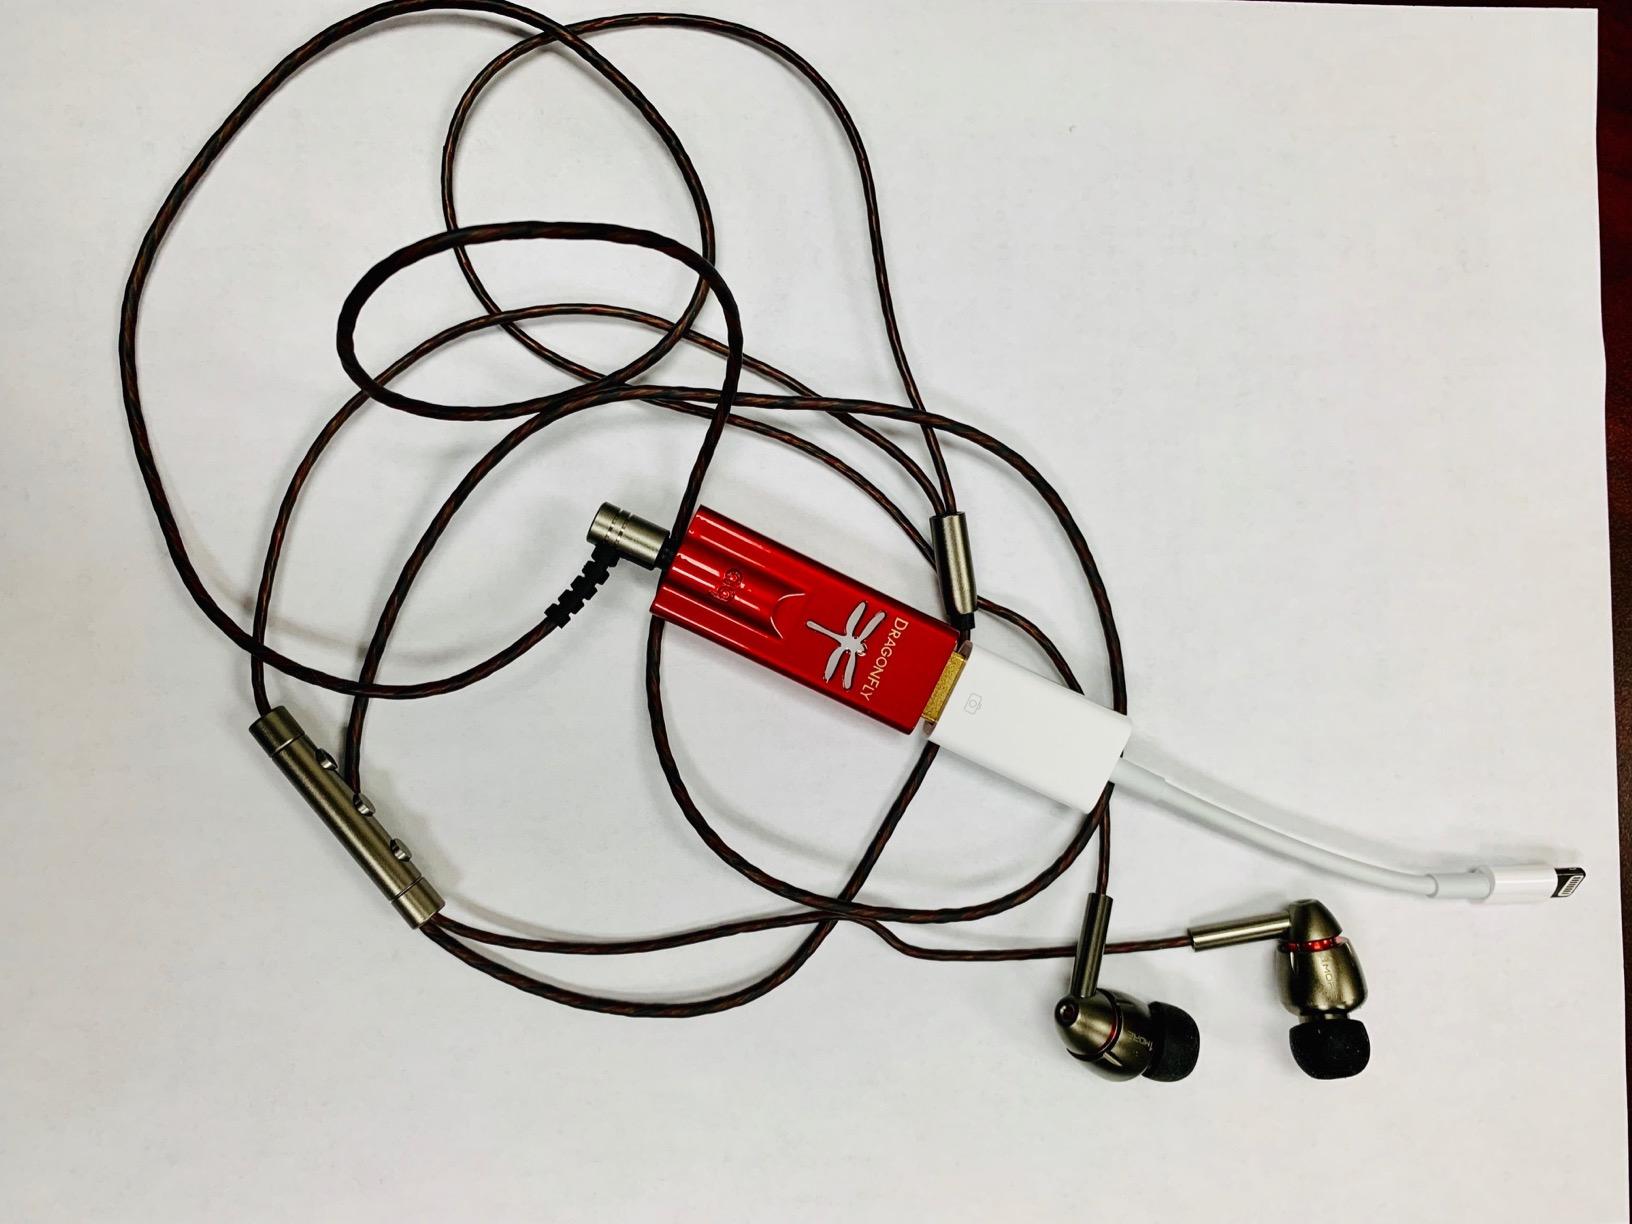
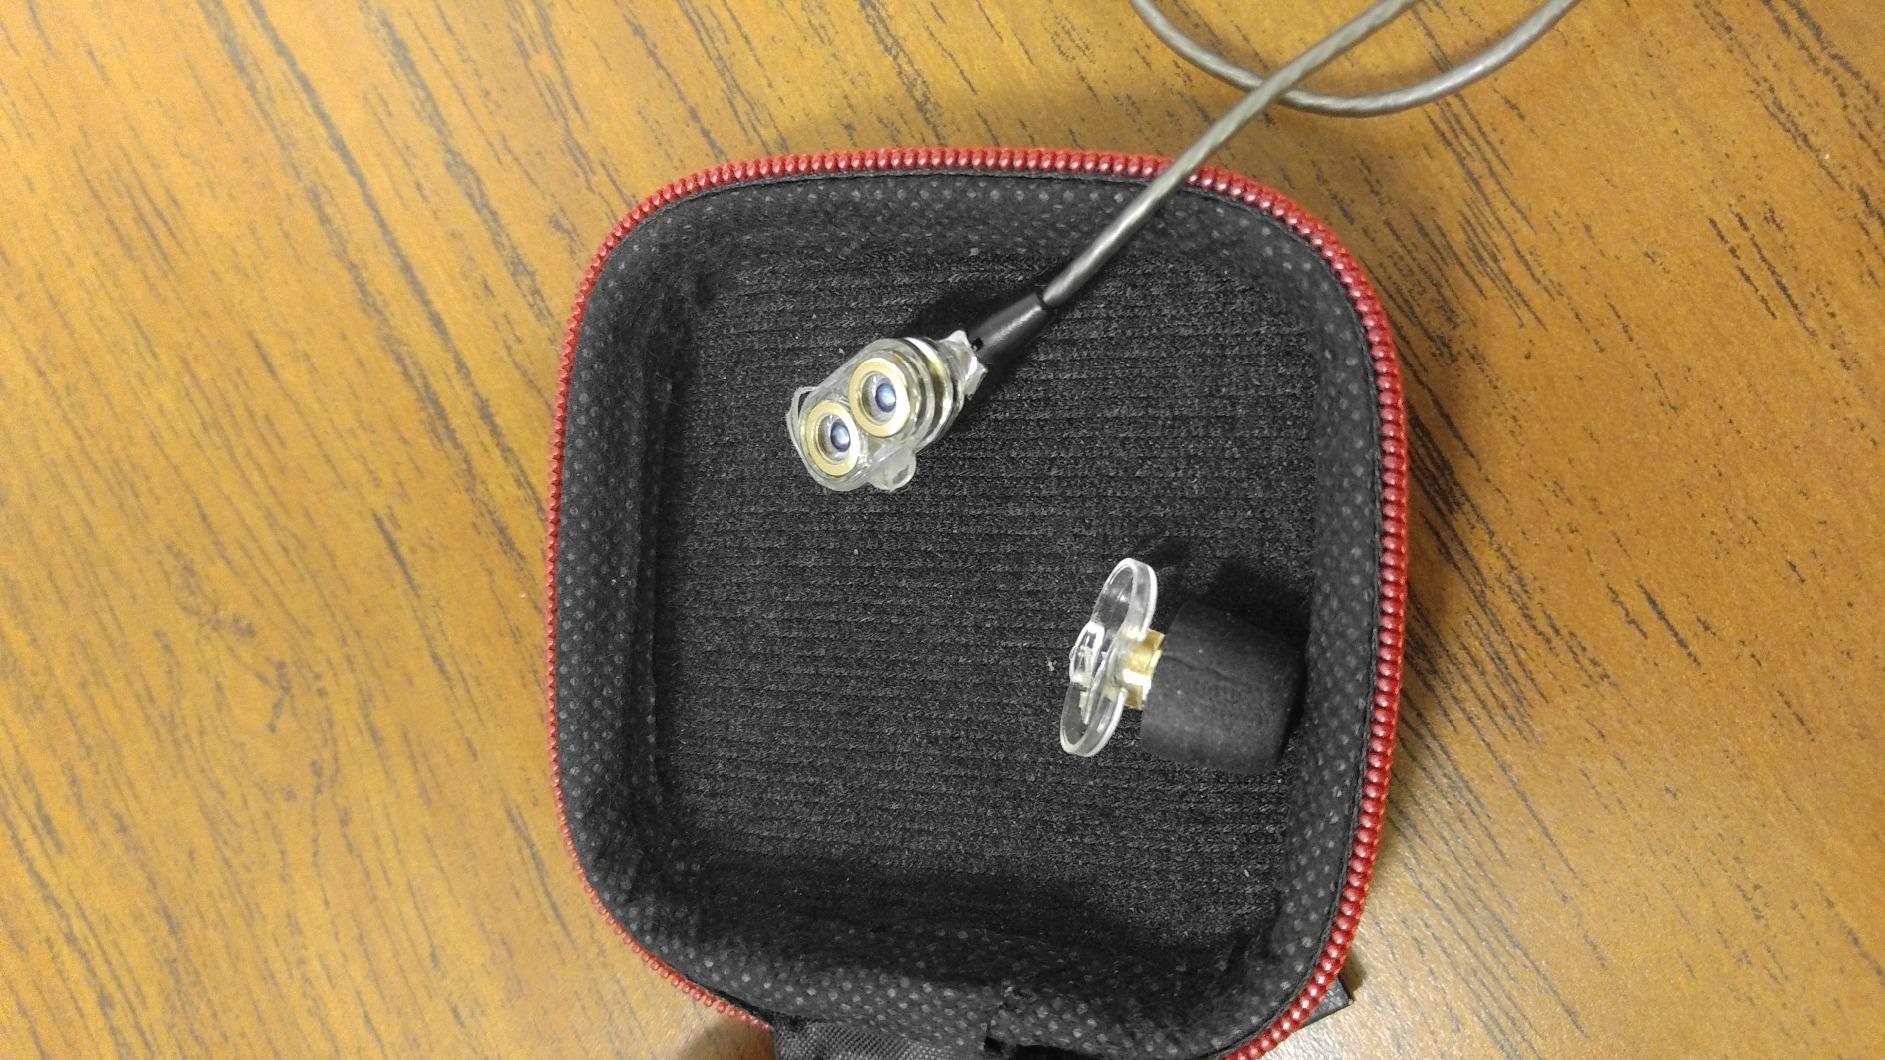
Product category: headphones
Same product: no